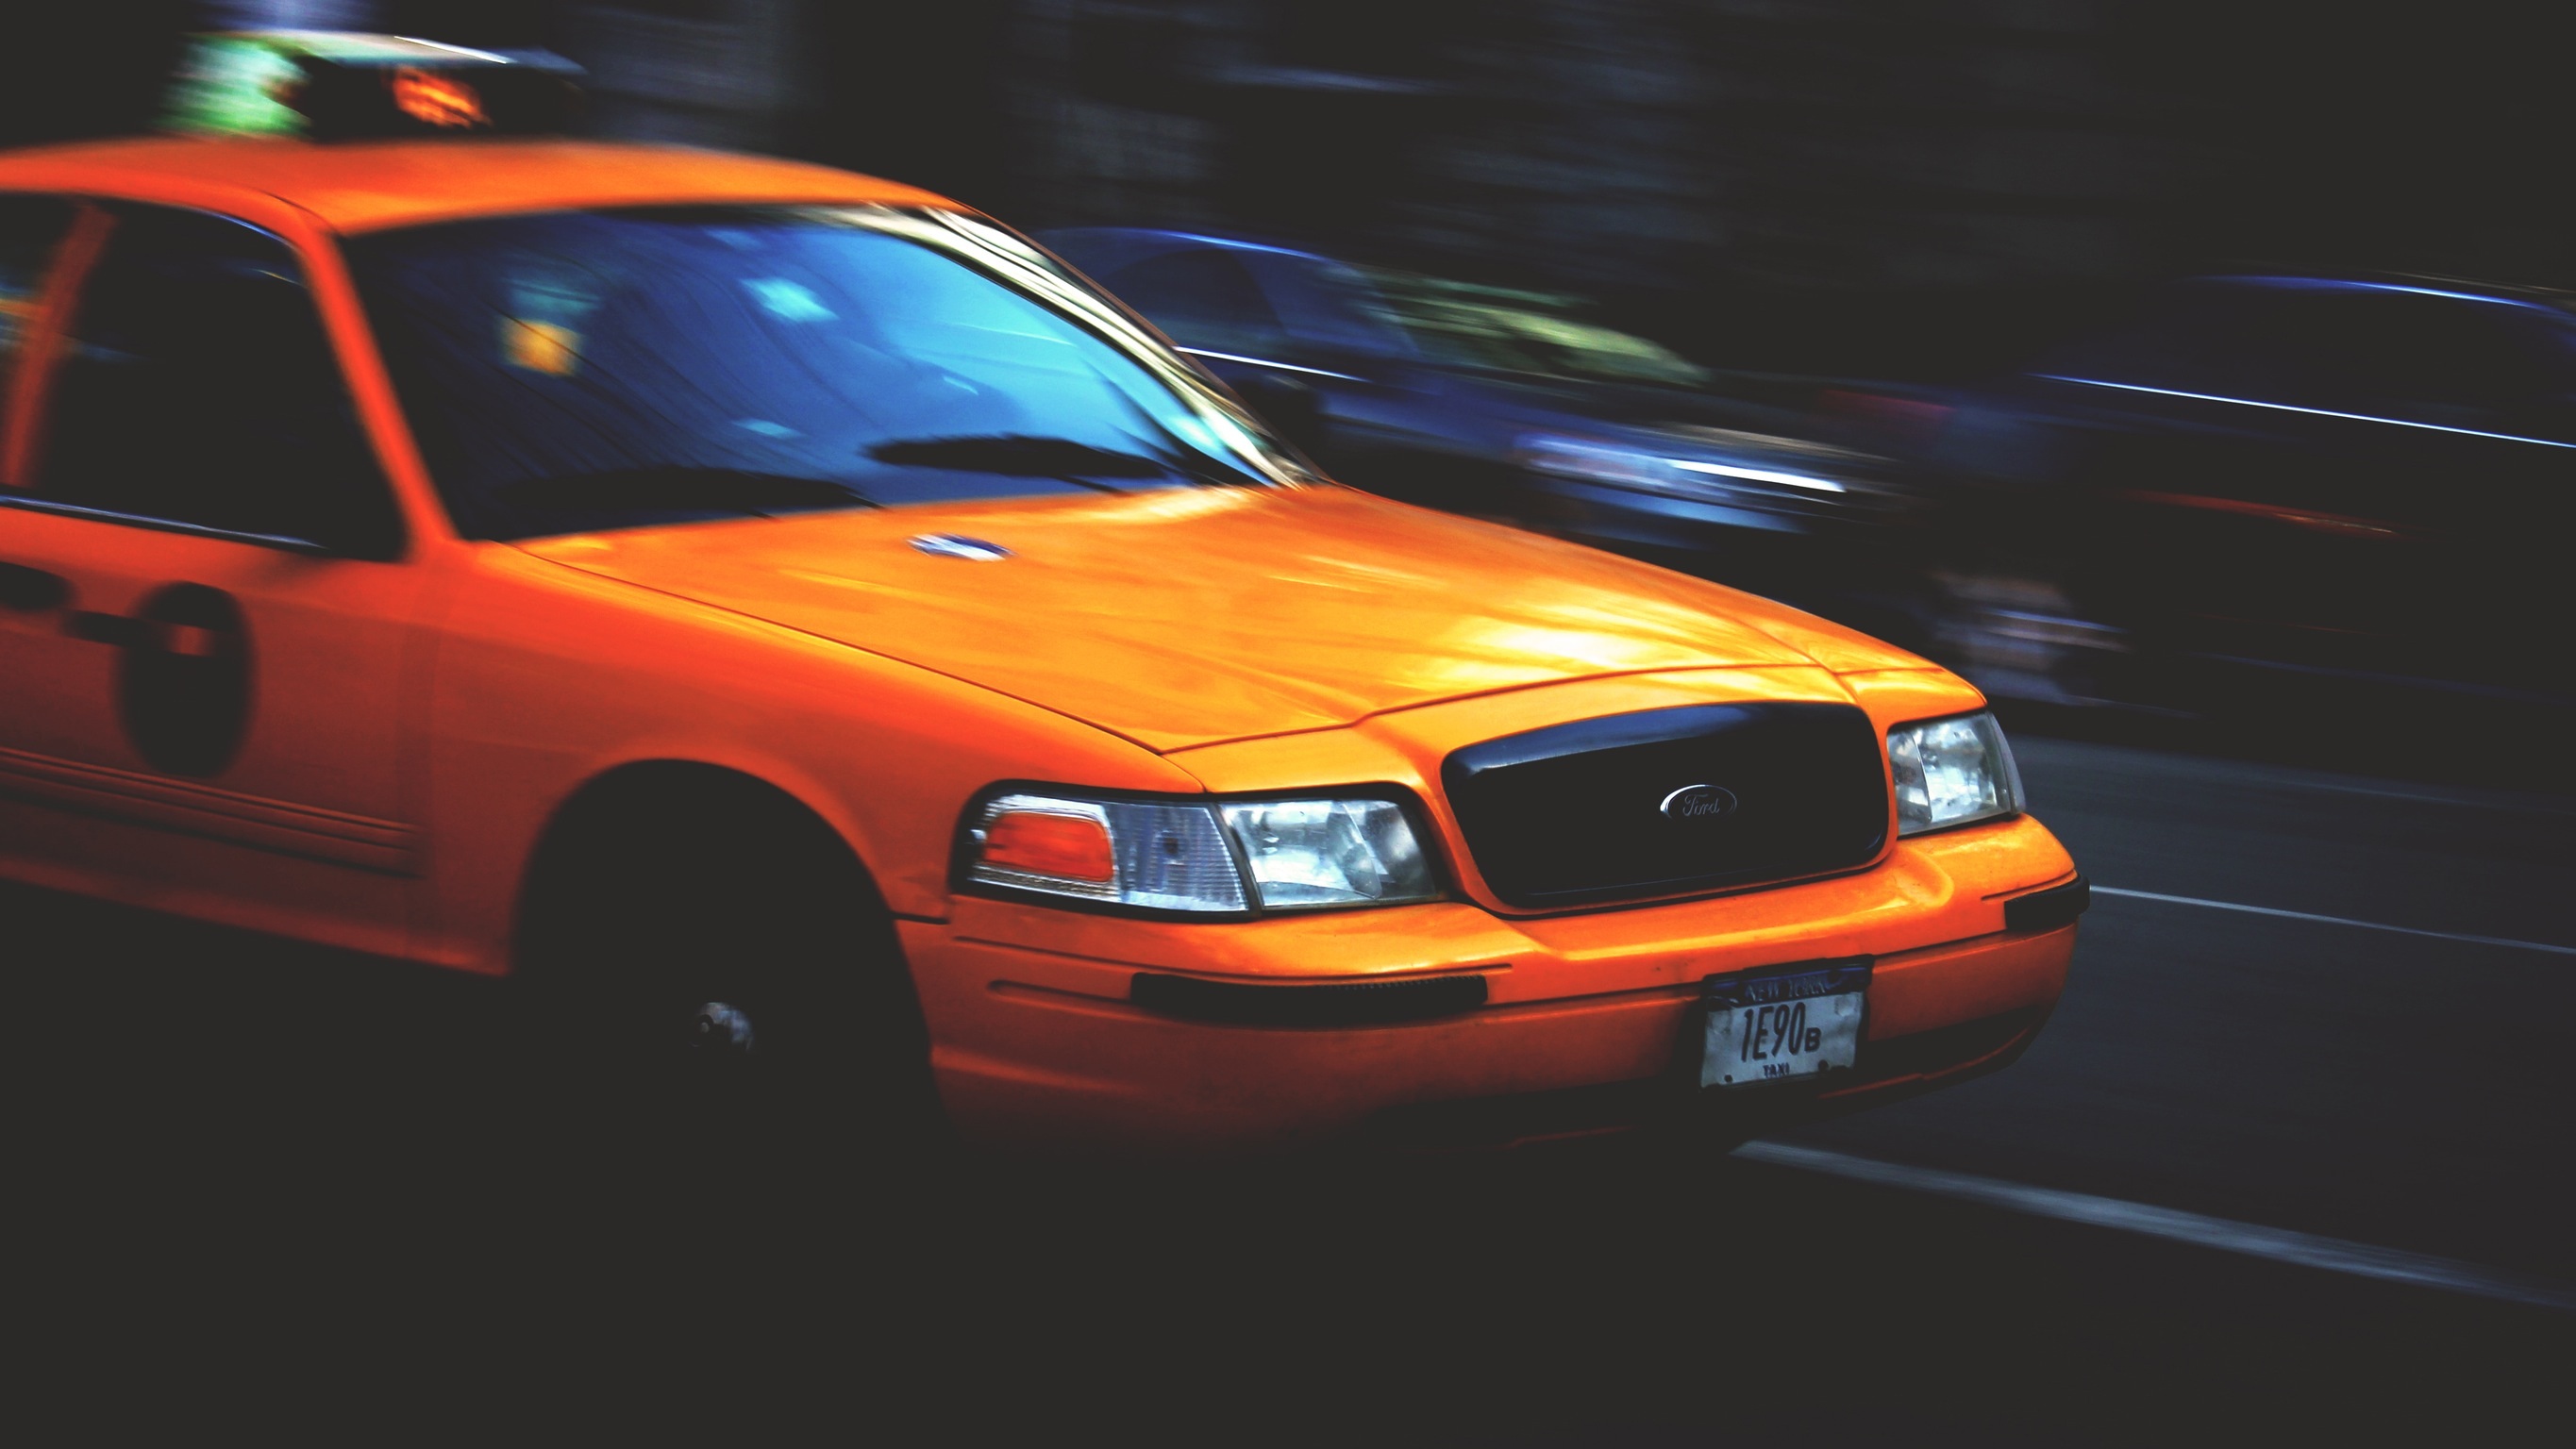
traffic, street, car, town, city, urban, travel, taxi, cab, transport, vehicle, america, yellow, motor vehicle, ford, police, model car, police car, land vehicle, automobile make, automotive exterior, luxury vehicle, vehicle registration plate, ford crown victoria, ford crown victoria police interceptor